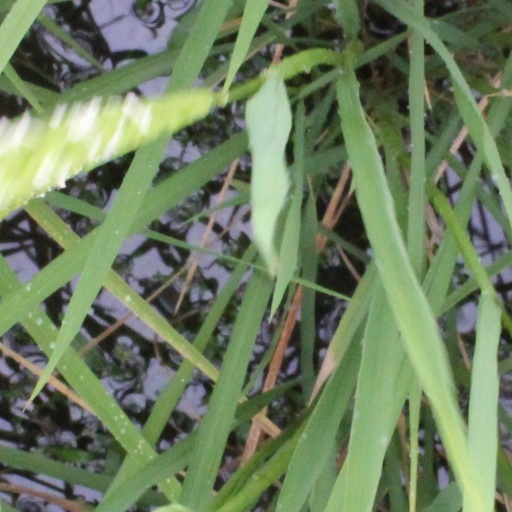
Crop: rice